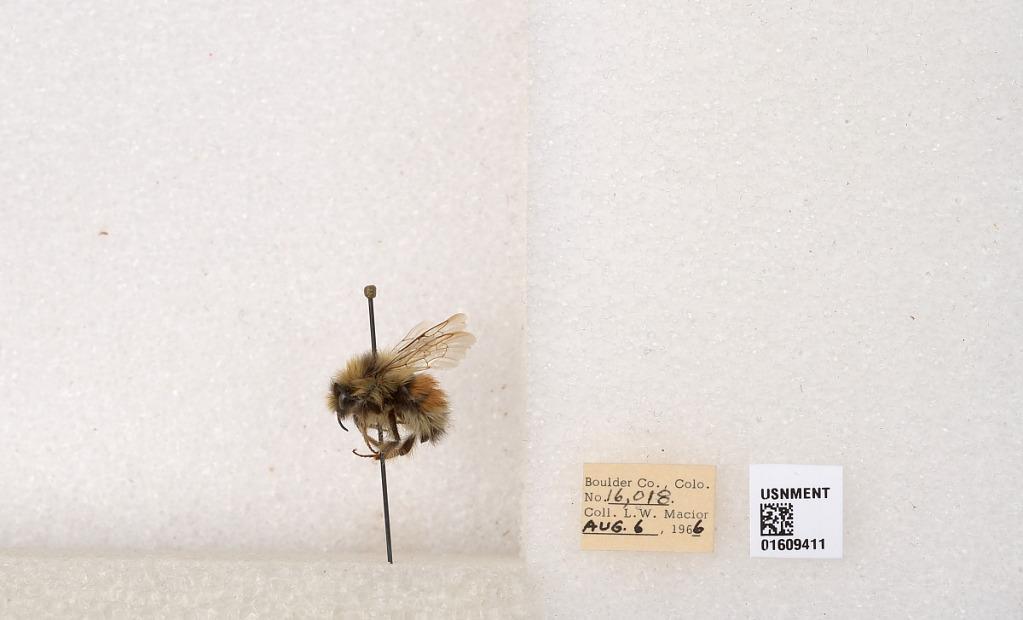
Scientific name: Bombus (Pyrobombus) sylvicola Kirby
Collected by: L. Macior
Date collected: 1966-8-6
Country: United States
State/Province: Colorado
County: Boulder
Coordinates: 40.0263, -105.3